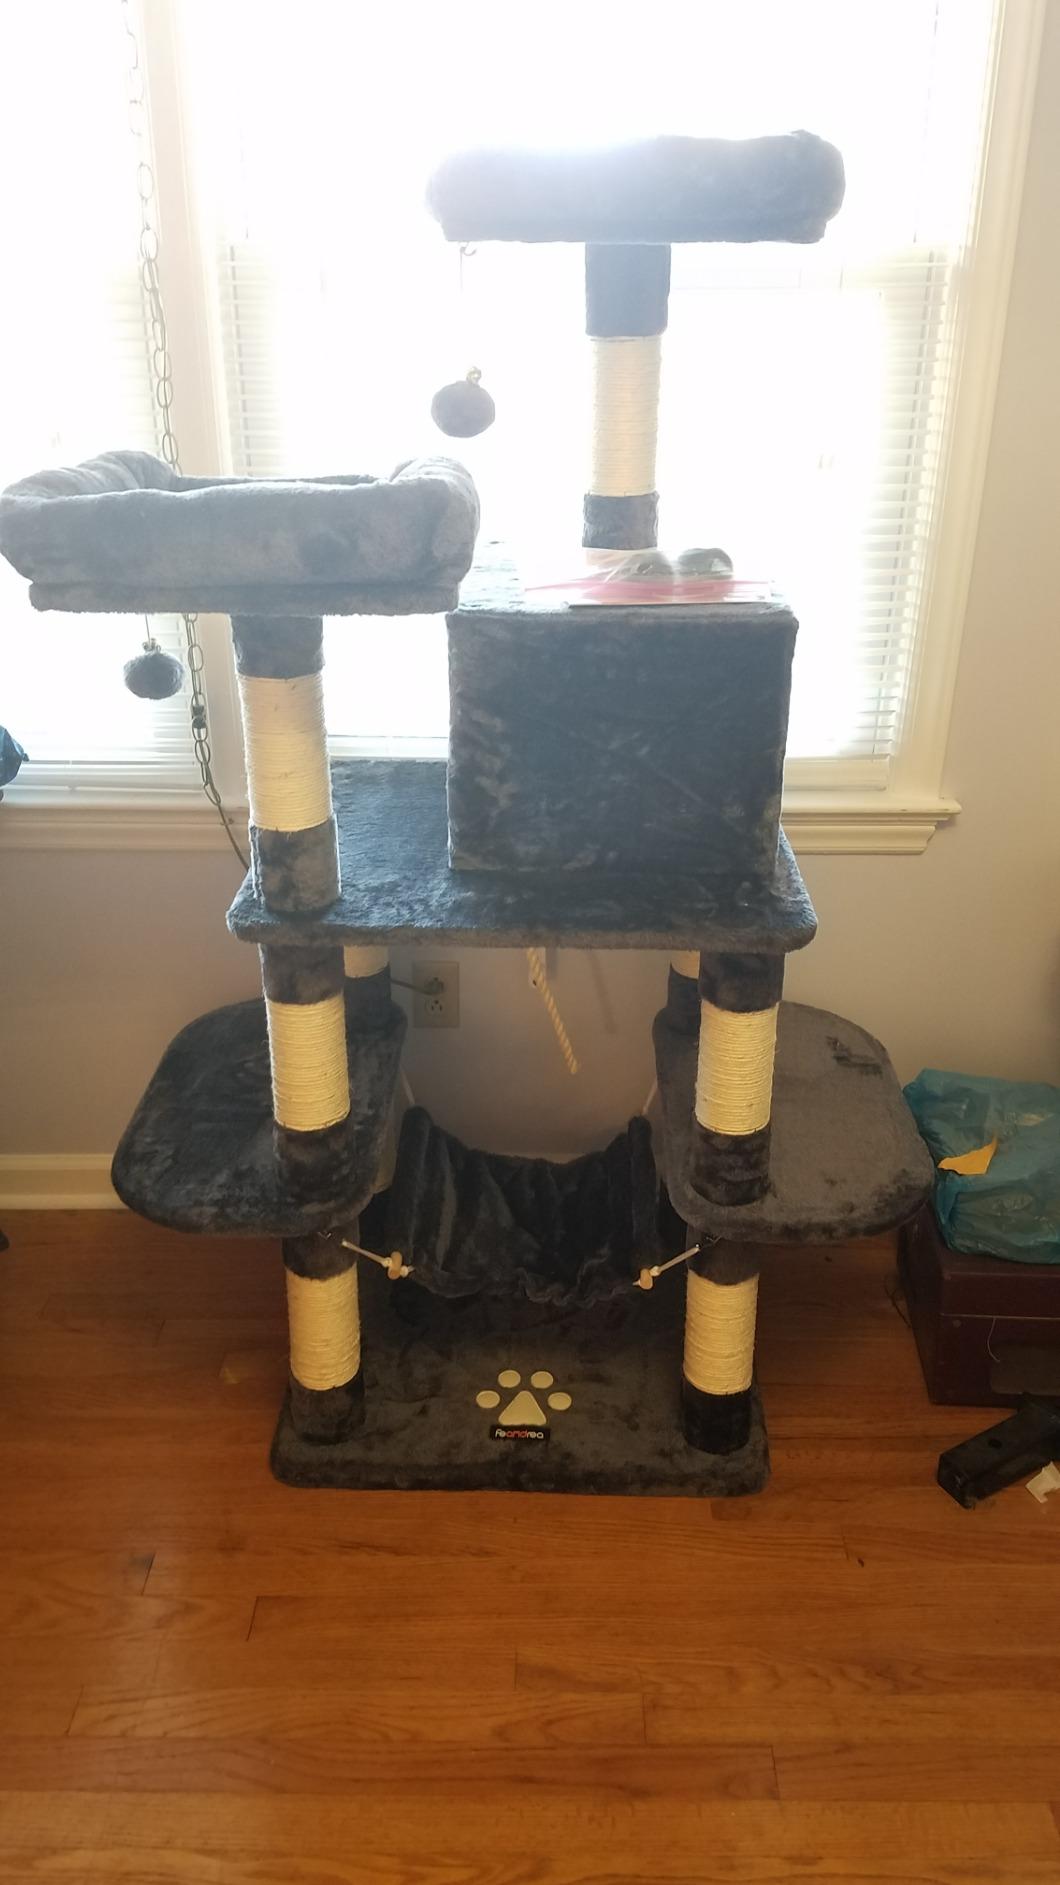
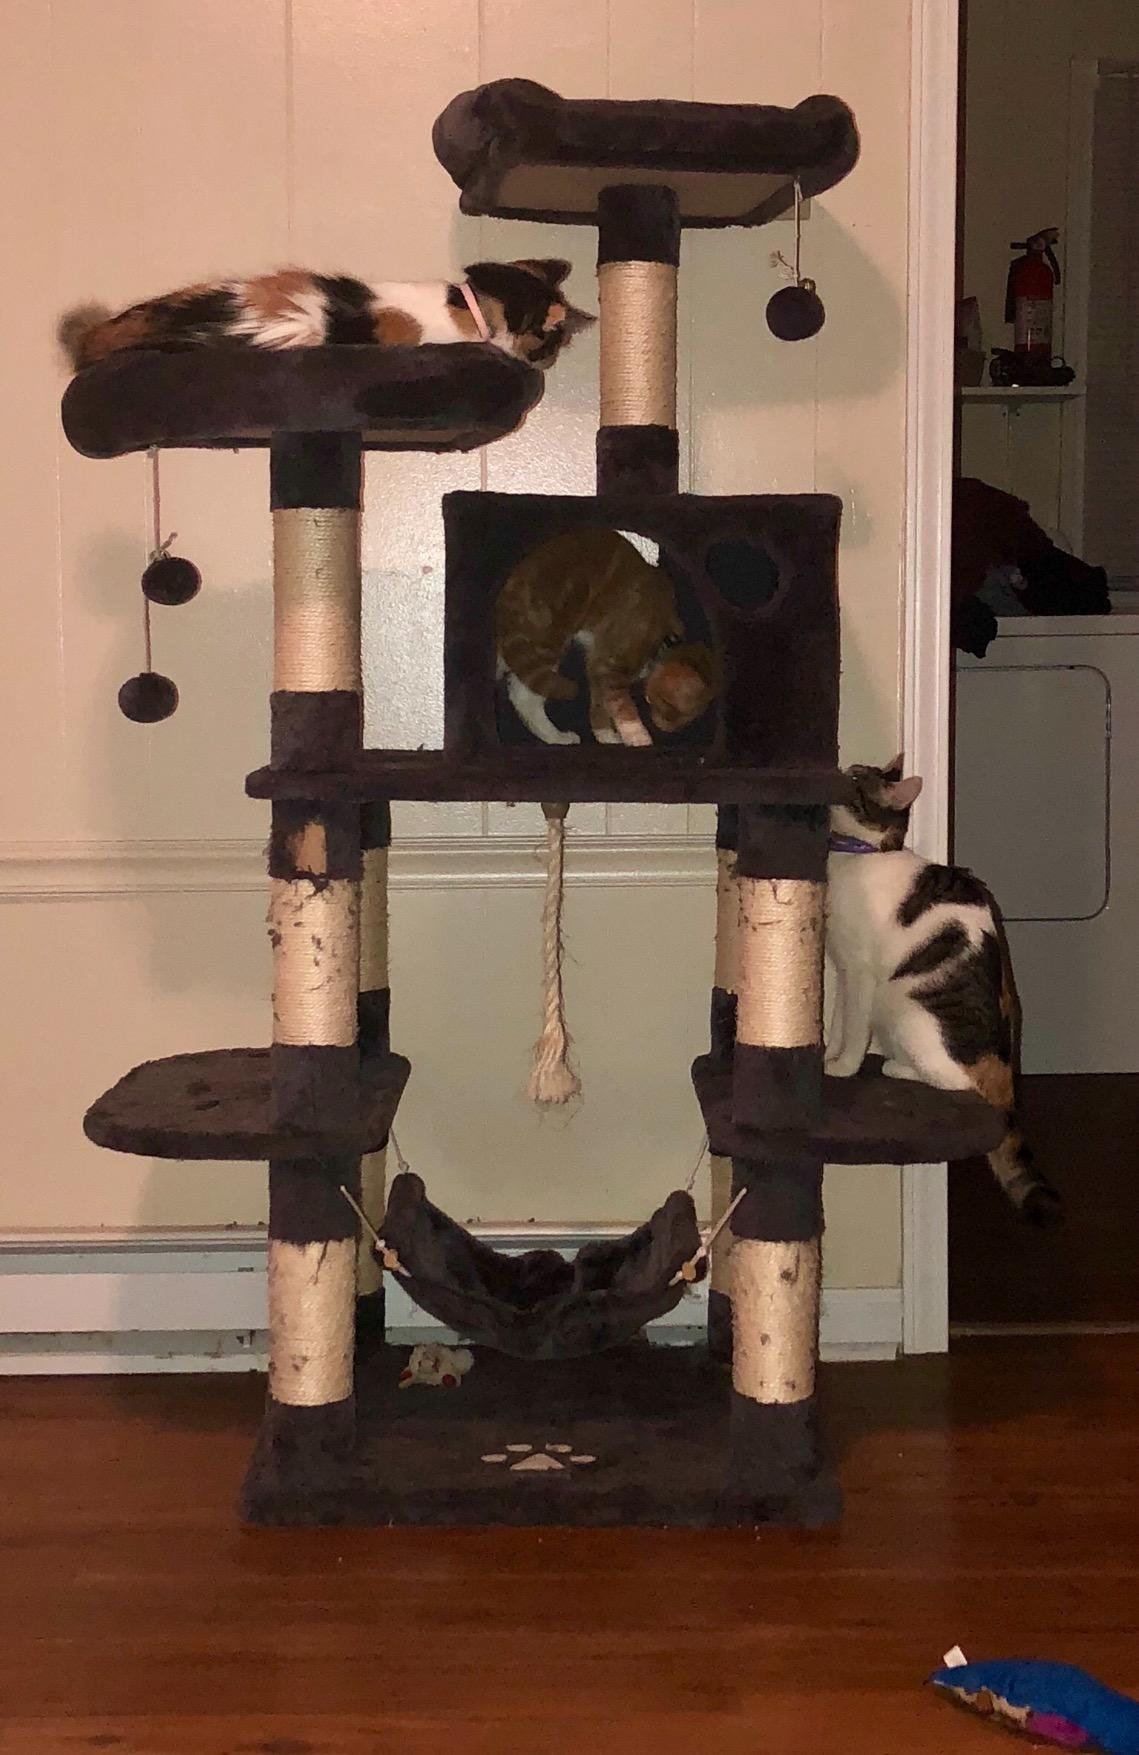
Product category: items_cat tree
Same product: yes